Irvington, New York

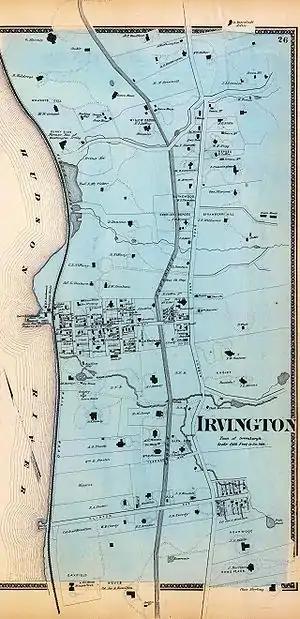
The Irvington section of an 1868 map of Hastings, Dobbs Ferry and Irvington, with the village surrounded by the large estates and summer homes of the rich. Note that Main Street is called "Main Avenue".

Irvington is one of six incorporated villages that lie within the town of Greenburgh. The village is governed by a mayor, who is elected every two years in odd-numbered years, and four trustees, who also serve two-year terms. Two of the trustees are elected in odd-numbered years, with the mayor and the other two in even-numbered years. Each year, the mayor appoints one of the trustees to be deputy mayor. A paid village administrator is responsible for the day-to-day operations of the village, assisted by a clerk-treasurer. The administration is divided into eleven departments: